Västra Strö 2 Runestone

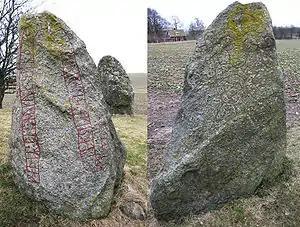
The two sides of the Västra Strö 2 Runestone.

The Västra Strö 2 Runestone, listed as DR 335 in the Rundata catalog, is a Viking Age memorial runestone located at the Västra Strö Monument, which is at a church that is about four kilometers northwest of Eslöv, Skåne County, Sweden.